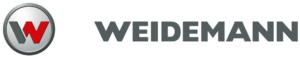
La société Weidemann GmbH est une société active au niveau international dans la construction de machines agricoles. Son siège social est à Diemelsee-Flechtdorf, dans le district de Waldeck-Frankenberg, dans la région allemande de la Hesse. La société fabrique des chargeuses Hoftrac, chargeuses sur pneus, chargeuses sur pneus télescopiques, et des chargeuses télescopiques classiques qui sont utilisées dans l'exploitation agricole pour nourrir le bétail, répartir le fourrage, ranger, charger et empiler. La société a un site à Diemelsee-Flechtdorf et un autre à Korbach. La société fait partie du groupe Wacker Neuson.